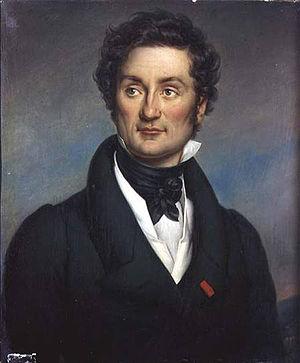
La rue Charles-Nodier est une voie située au bas de la butte Montmartre dans le quartier de Clignancourt du 18ᵉ arrondissement de Paris, en France.
Jean-Baptiste Bernard Viénot de Vaublanc, chevalier de Vaublanc, est un militaire français, né le 17 septembre 1761 à Ouanaminthe à Saint-Domingue et mort le 19 décembre 1812 à Gumbinnen. Engagé volontaire à dix-sept ans, il prend part à la guerre d'indépendance américaine, de 1779 à 1782, notamment au siège de Savannah.
Maximilien de Robespierre, ou Maximilien Robespierre, est un avocat et homme politique français né le 6 mai 1758 à Arras et mort guillotiné le 28 juillet 1794 à Paris, place de la Révolution. Il est l'une des principales figures de la Révolution française et demeure aussi l'un des personnages les plus controversés de cette période.